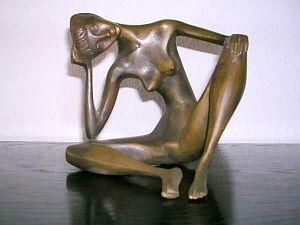
Heinrich Klein-Arendt était un sculpteur allemand.